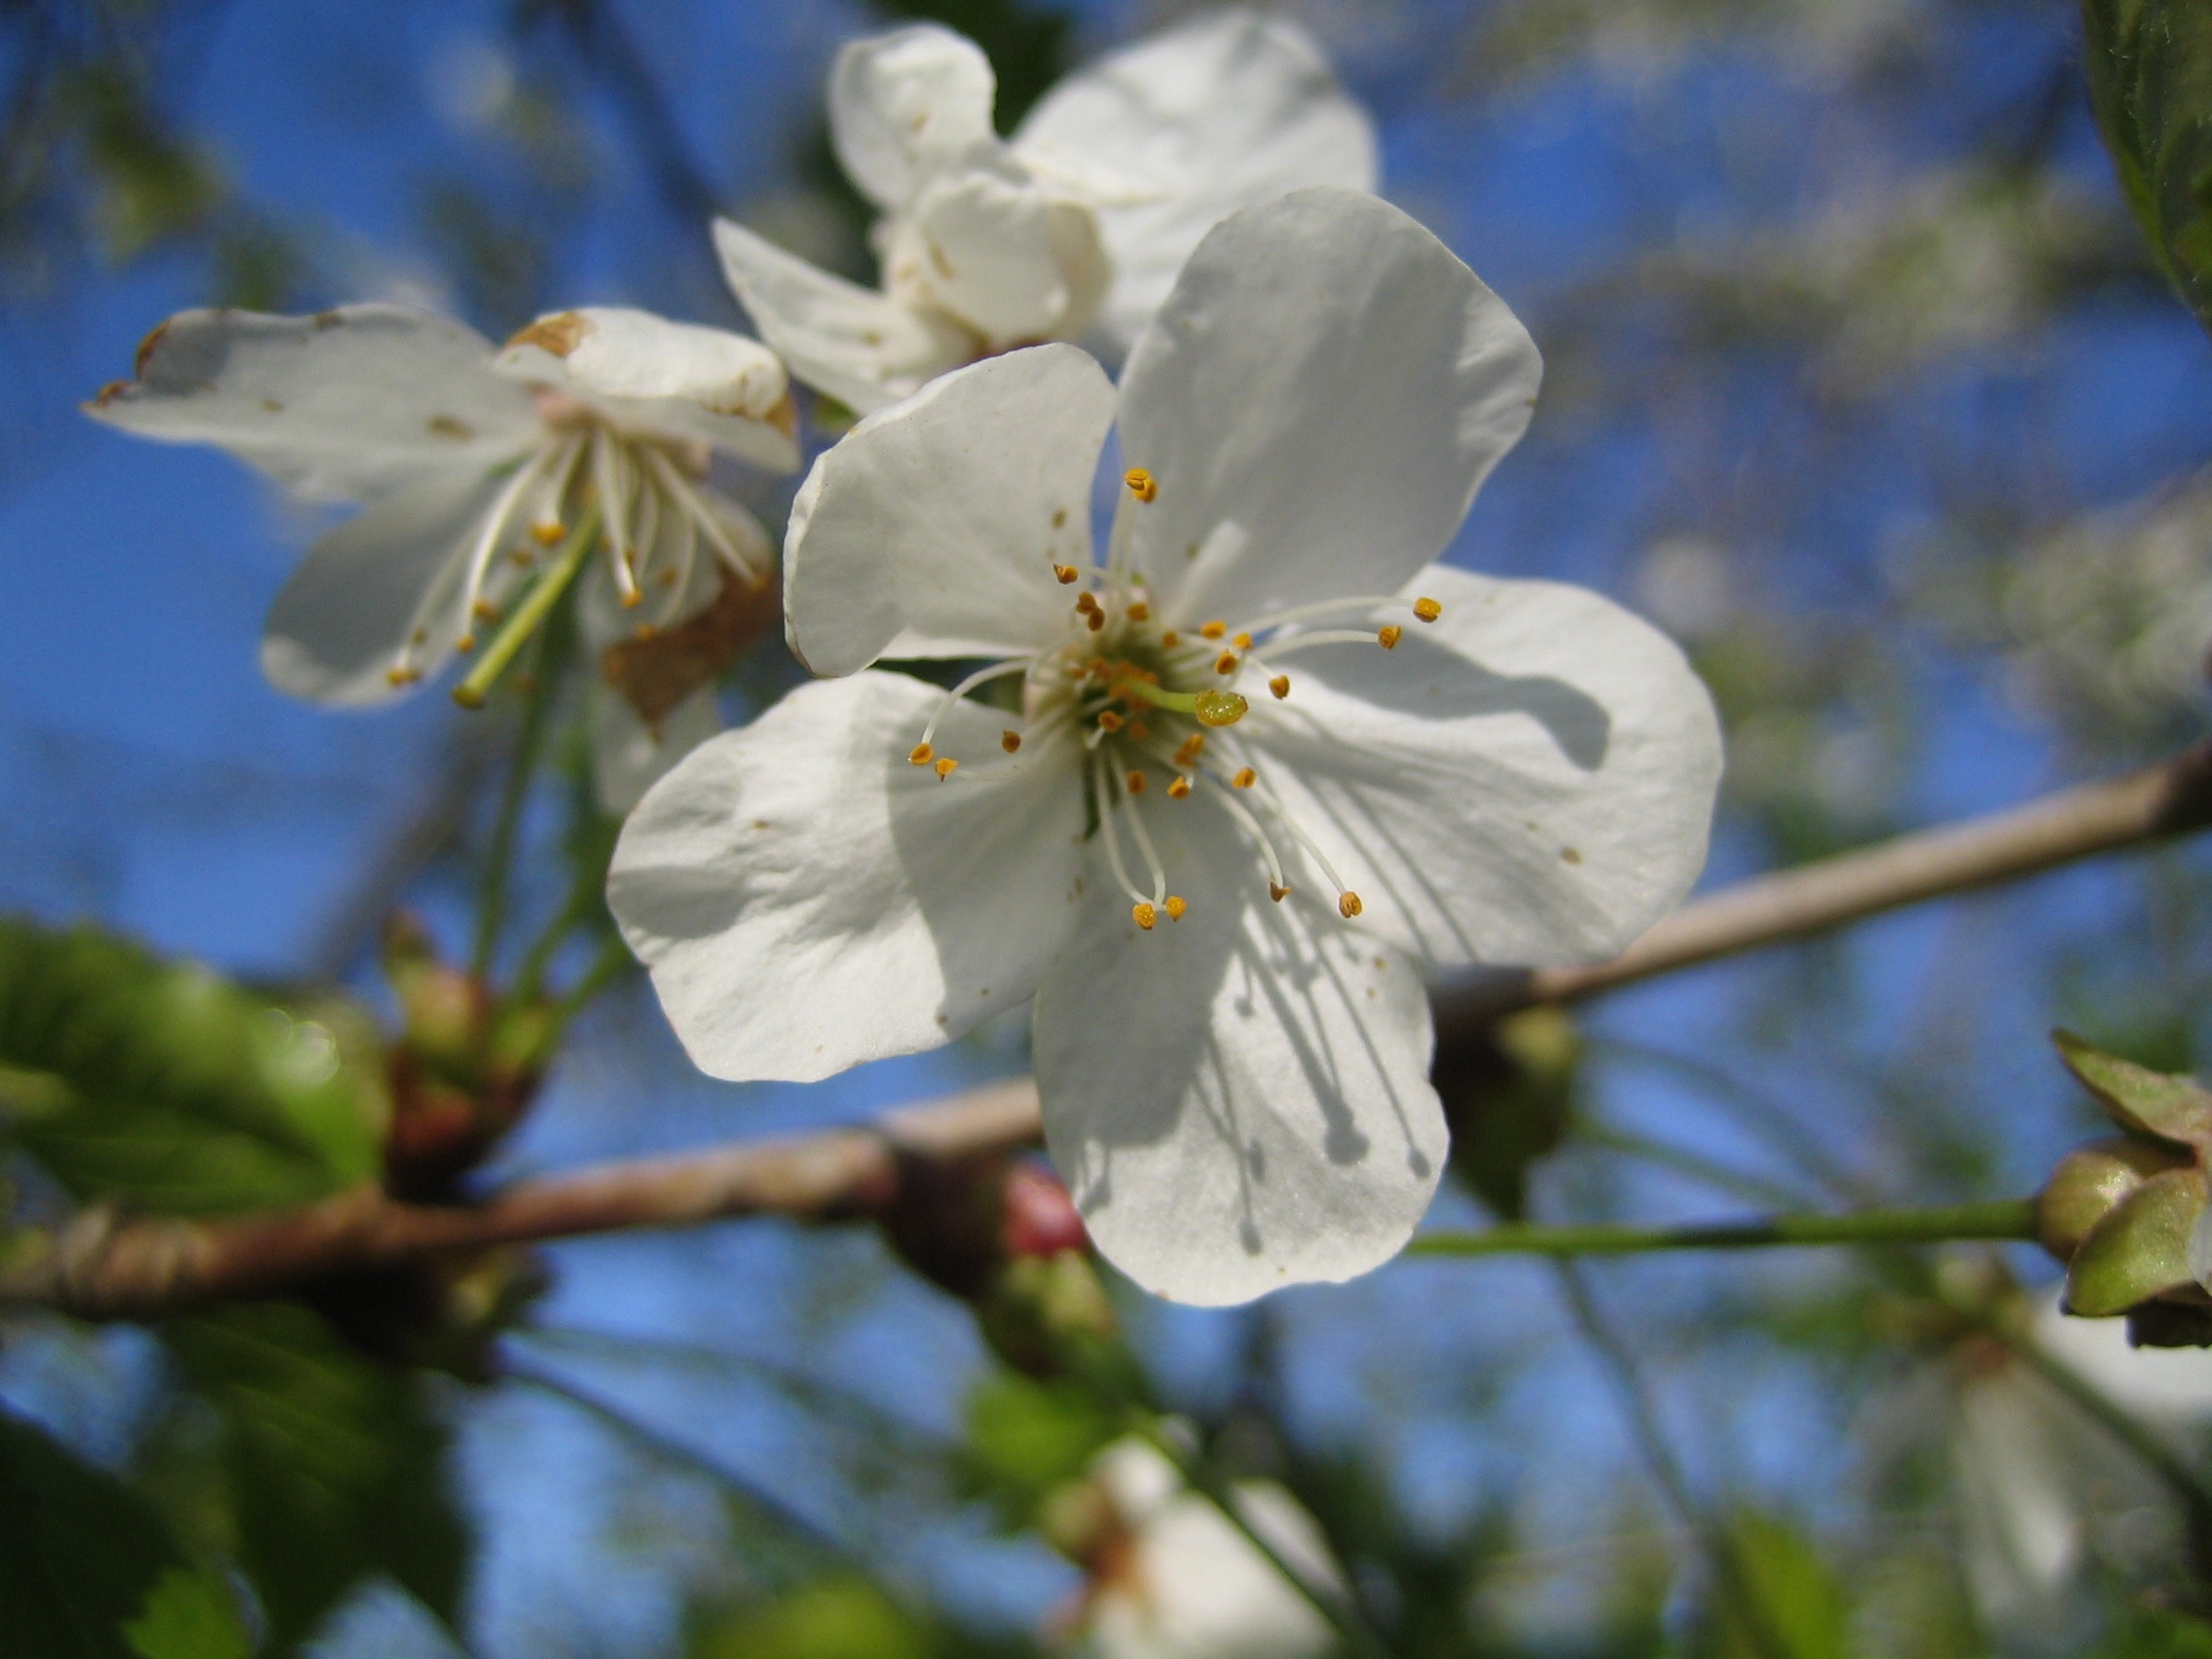
tree, nature, branch, blossom, plant, white, flower, petal, bloom, food, spring, produce, botany, flora, cherry blossom, wildflower, shrub, cherry, macro photography, white blossom, flowering plant, rose family, cherry blossoms, land plant